List of football stadiums in Ukraine

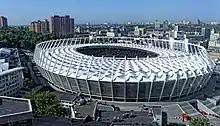
The Olympic National Sports Complex Stadium in Kyiv

Construction and exploitation of stadiums and other football infrastructure in Ukraine as well as providing safety in conducting competitions is supervised by the respected UAF (previously FFU) standing committee. The Ukrainian Association of Football itself adopts regulations on infrastructure of stadiums and measures of safety.